Video games and Linux

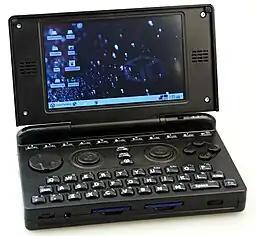
The Pandora was a Linux integrated game console from 2010.

Linux as a gaming platform can also refer to operating systems based on the Linux kernel and specifically designed for the "sole purpose" of gaming. Examples are SteamOS, which is an operating system for Steam Machines, Steam Deck and general computers, video game consoles built from components found in the classical home computer, (embedded) operating systems like Tizen and Pandora, and handheld game consoles like GP2X, and Neo Geo X. The Nvidia Shield runs Android as an operating system, which is based on a modified Linux kernel.